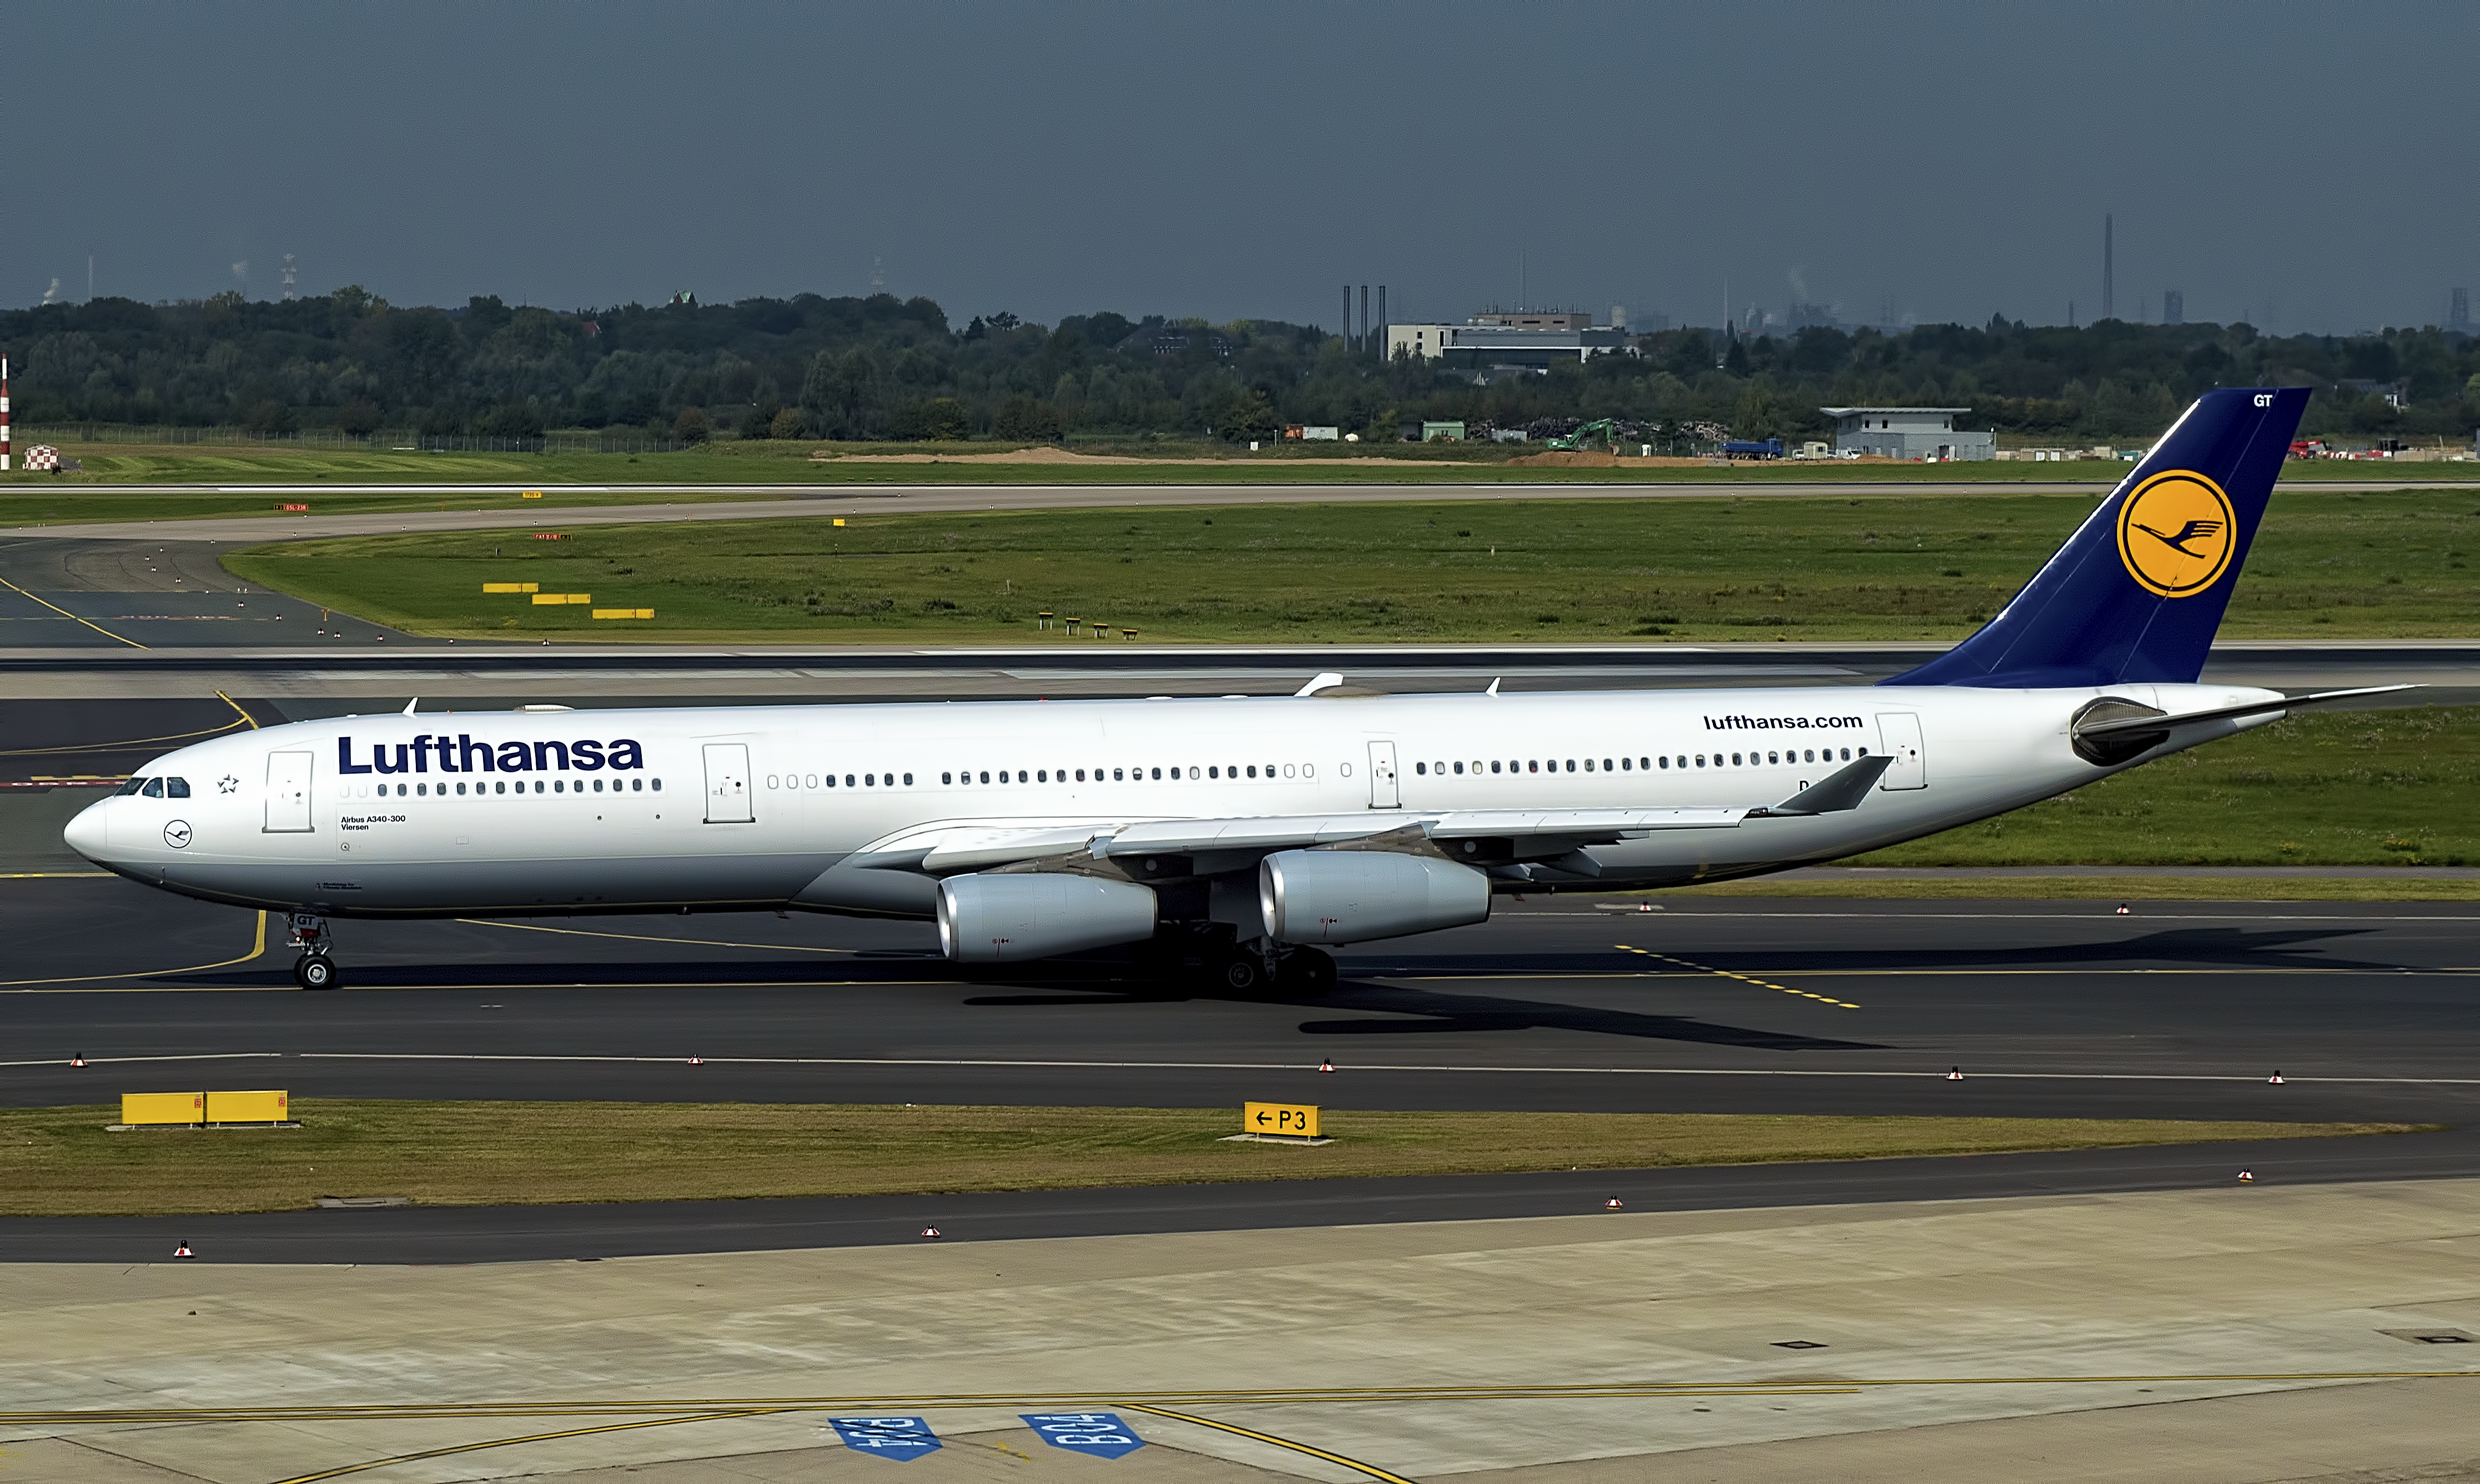
airport, airplane, aircraft, vehicle, airline, aviation, international, airliner, germany, airbus, 300, lufthansa, boeing, duesseldorf, a340, dusseldorf, jet aircraft, airbus a330, boeing 777, viersen, a340300, daigt, boeing 767, airbus a380, air travel, boeing 757, atmosphere of earth, wide body aircraft, narrow body aircraft, airbus a320 family, trijet, mcdonnell douglas dc 10